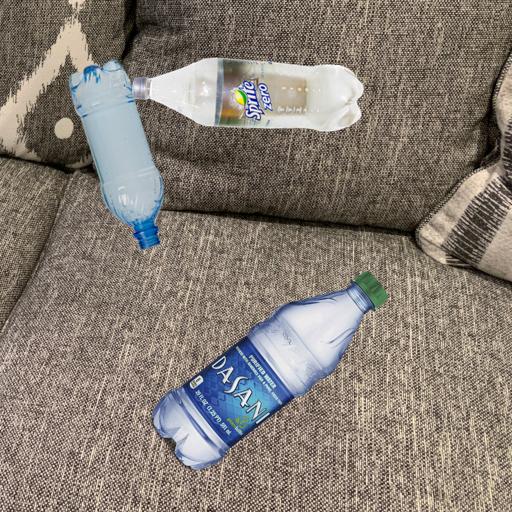
Label: bottles